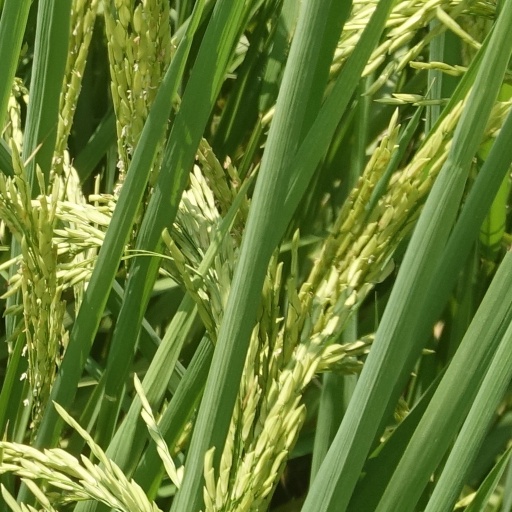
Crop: rice